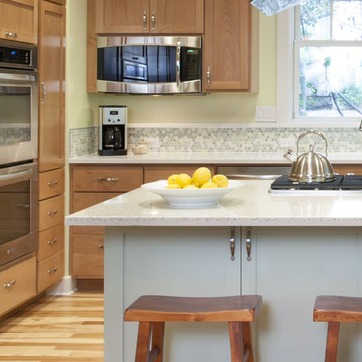
Material: food